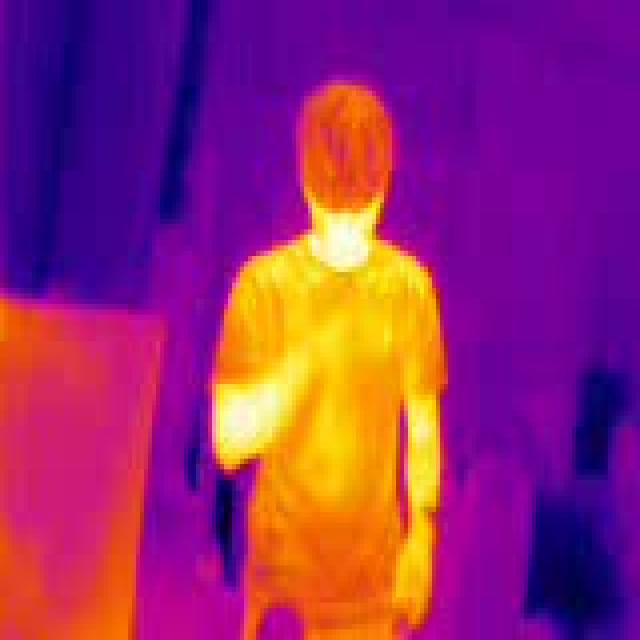
Detected objects:
label: person